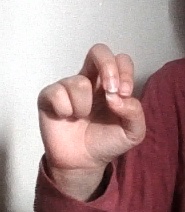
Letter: gaaf